Benjamin Adekunle

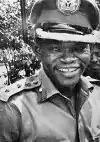
Brigadier Benjamin Adekunle

Benjamin Adesanya Maja Adekunle (26 June 1936 – 13 September 2014) was a Nigerian military officer and prominent military figure during the Nigerian Civil War.